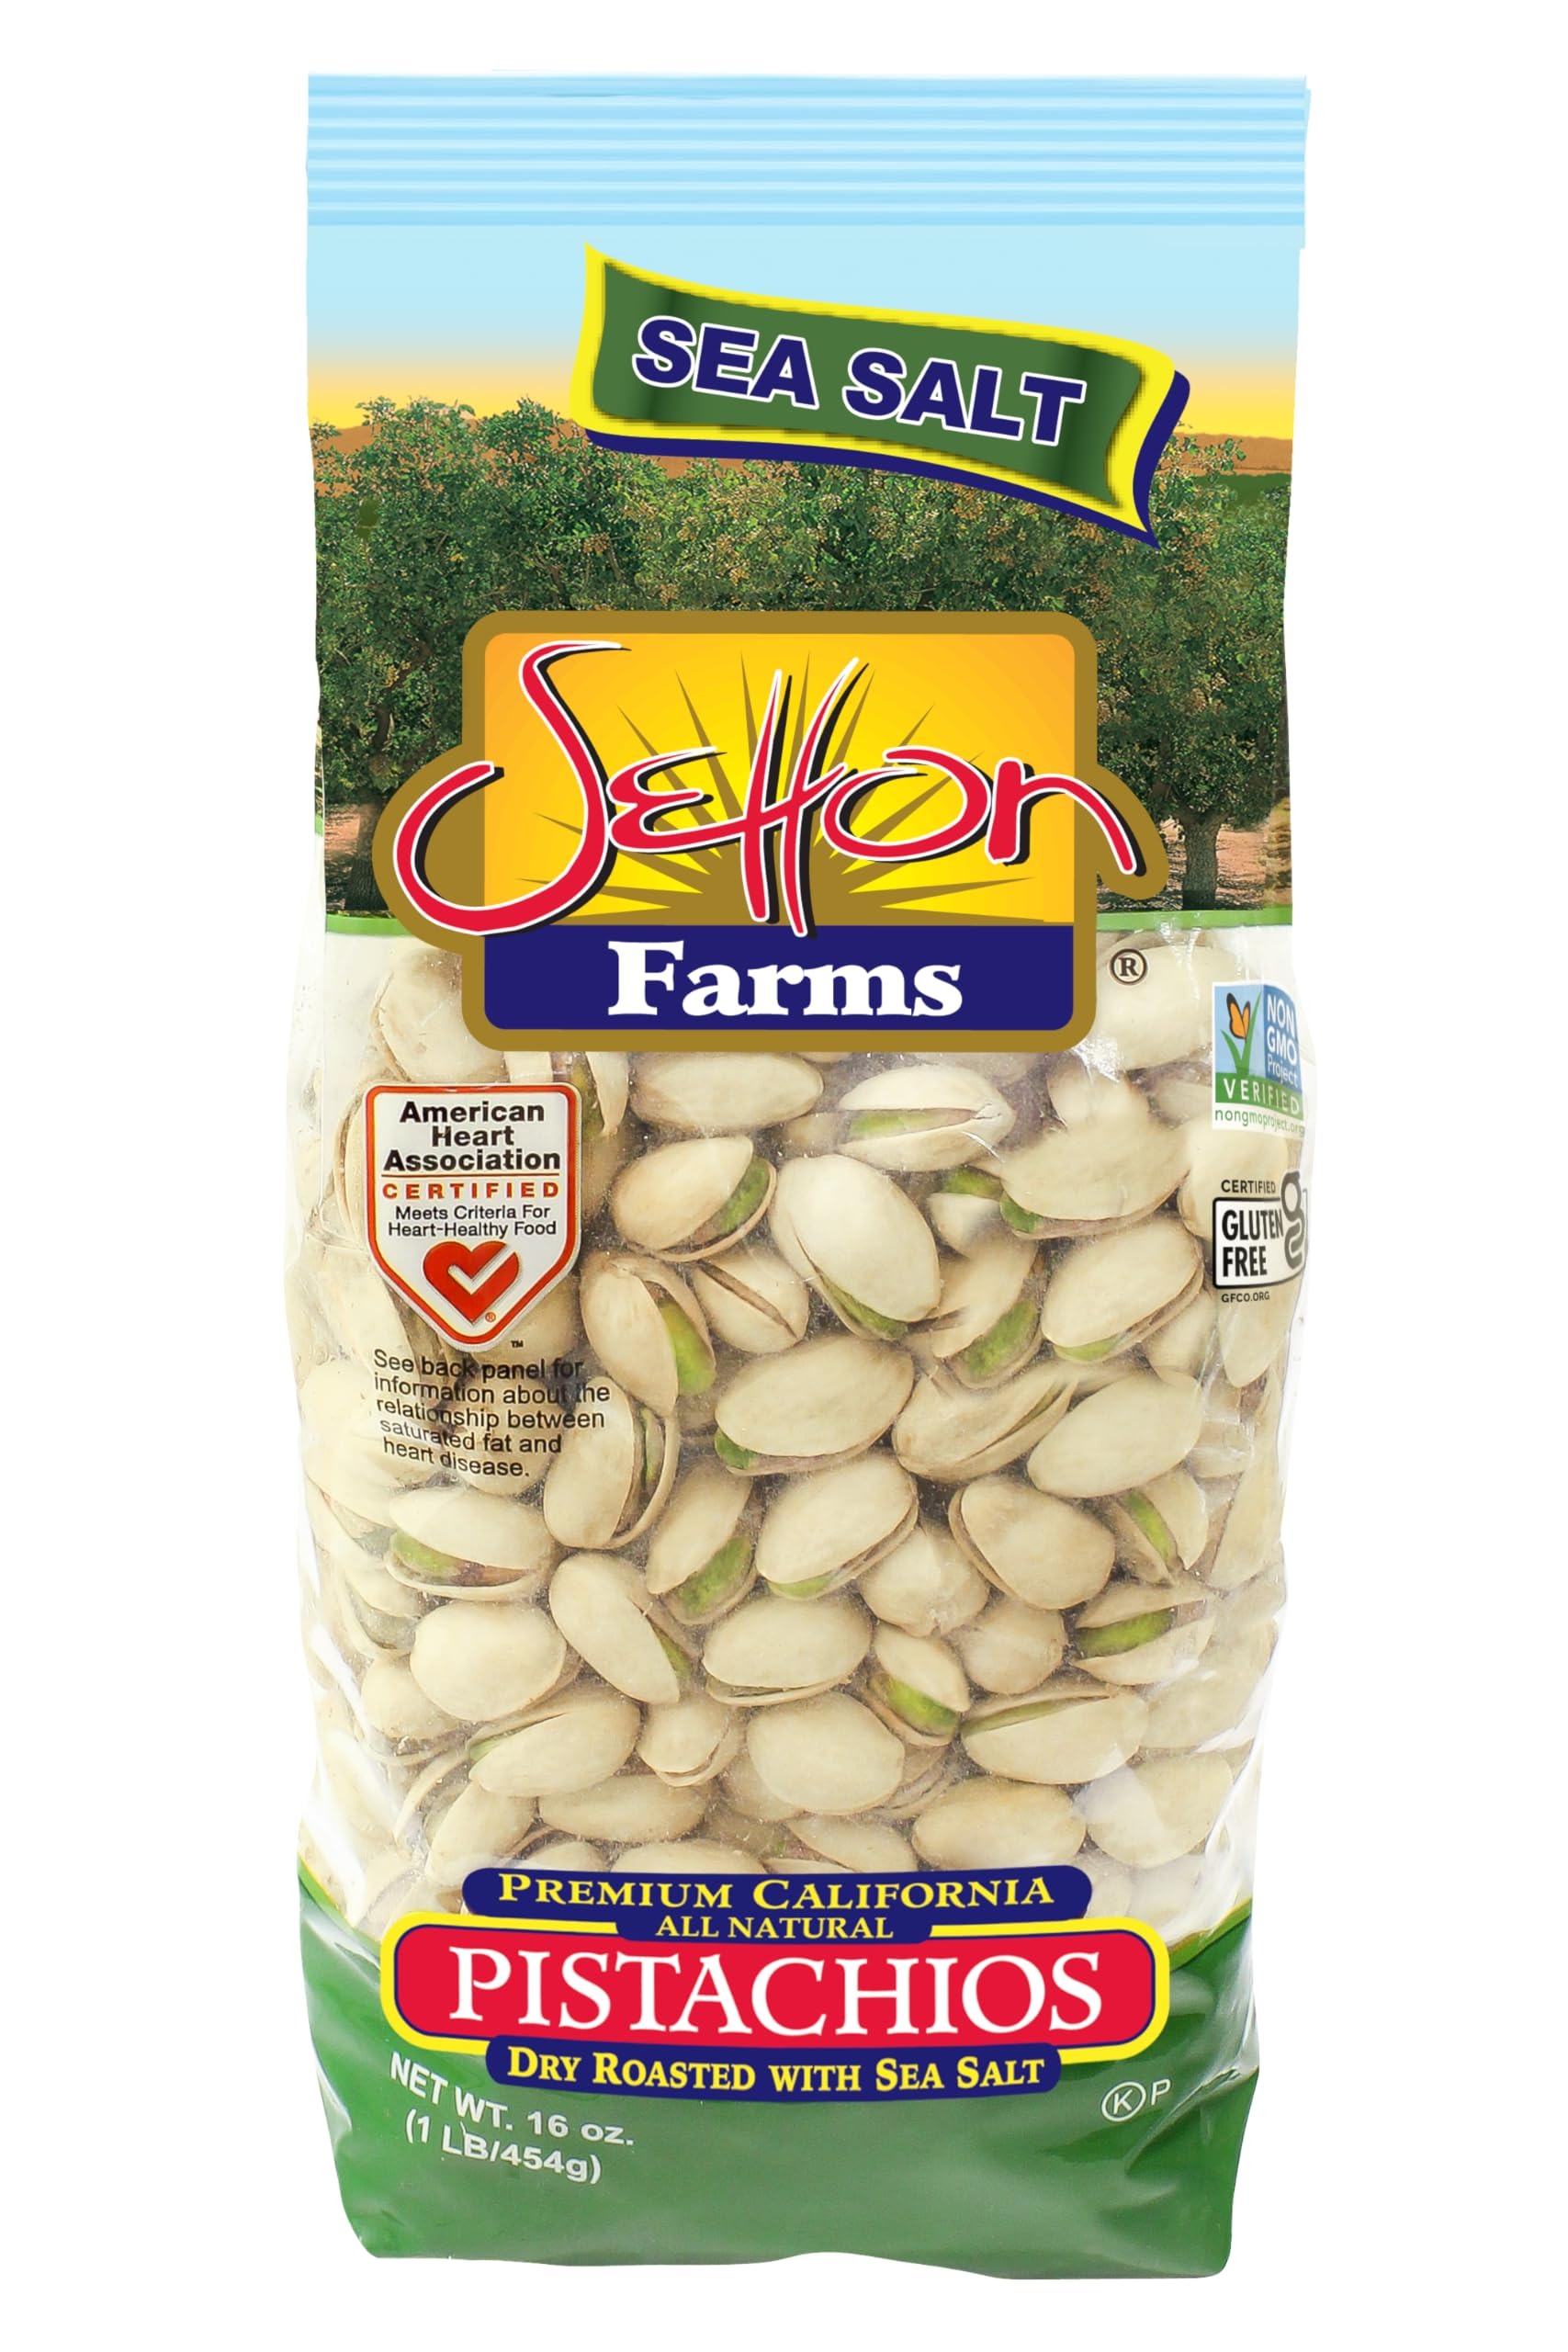
Item Name: Setton Farms Dry Roasted and Salted Pistachios, Premium California In Shell Pistachios, 1 pound Bag (16 Ounce), Certified Non-GMO, Gluten Free, Vegan and Kosher
Bullet Point 1: Premium California Pistachios: Enjoy the rich, nutty flavor of high-quality, in-shell pistachios grown in California’s best orchards.
Bullet Point 2: Dry Roasted & Lightly Salted: Expertly roasted and lightly salted to enhance the natural taste, making them a perfect snack.
Bullet Point 3: Certified Non-GMO: Made from non-GMO pistachios, ensuring a natural and wholesome snack option.
Bullet Point 4: Gluten-Free, Vegan & Kosher: Suitable for various dietary preferences, these pistachios are a versatile and inclusive snack choice.
Bullet Point 5: Convenient 1lb Bag: Ideal for sharing, snacking, or storing, this 1lb bag is perfect for on-the-go enjoyment or pantry storage.
Value: 16.0
Unit: Ounce

Price: 10.31